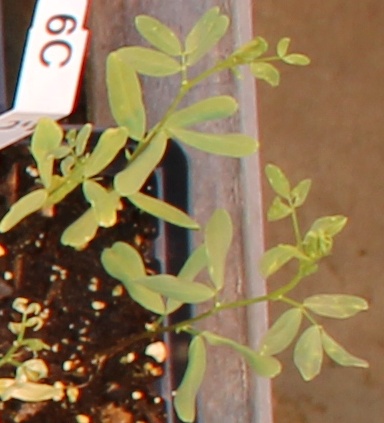
Label: Lentil